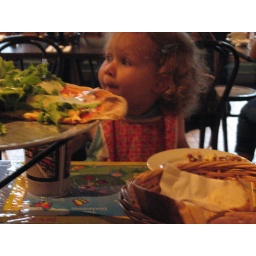
more interested in people at next table than the pizza